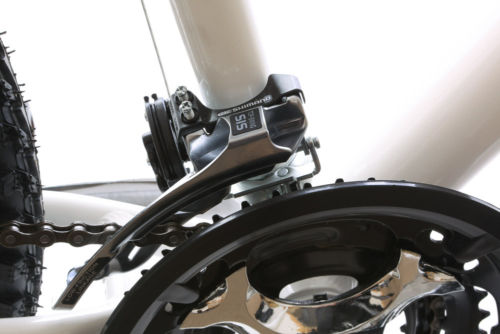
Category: bicycle